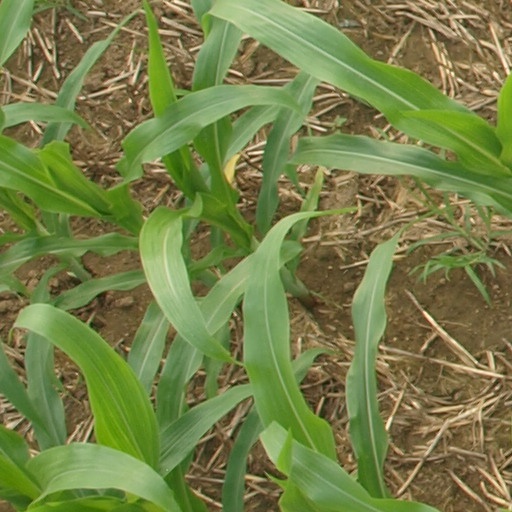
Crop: maize; corn